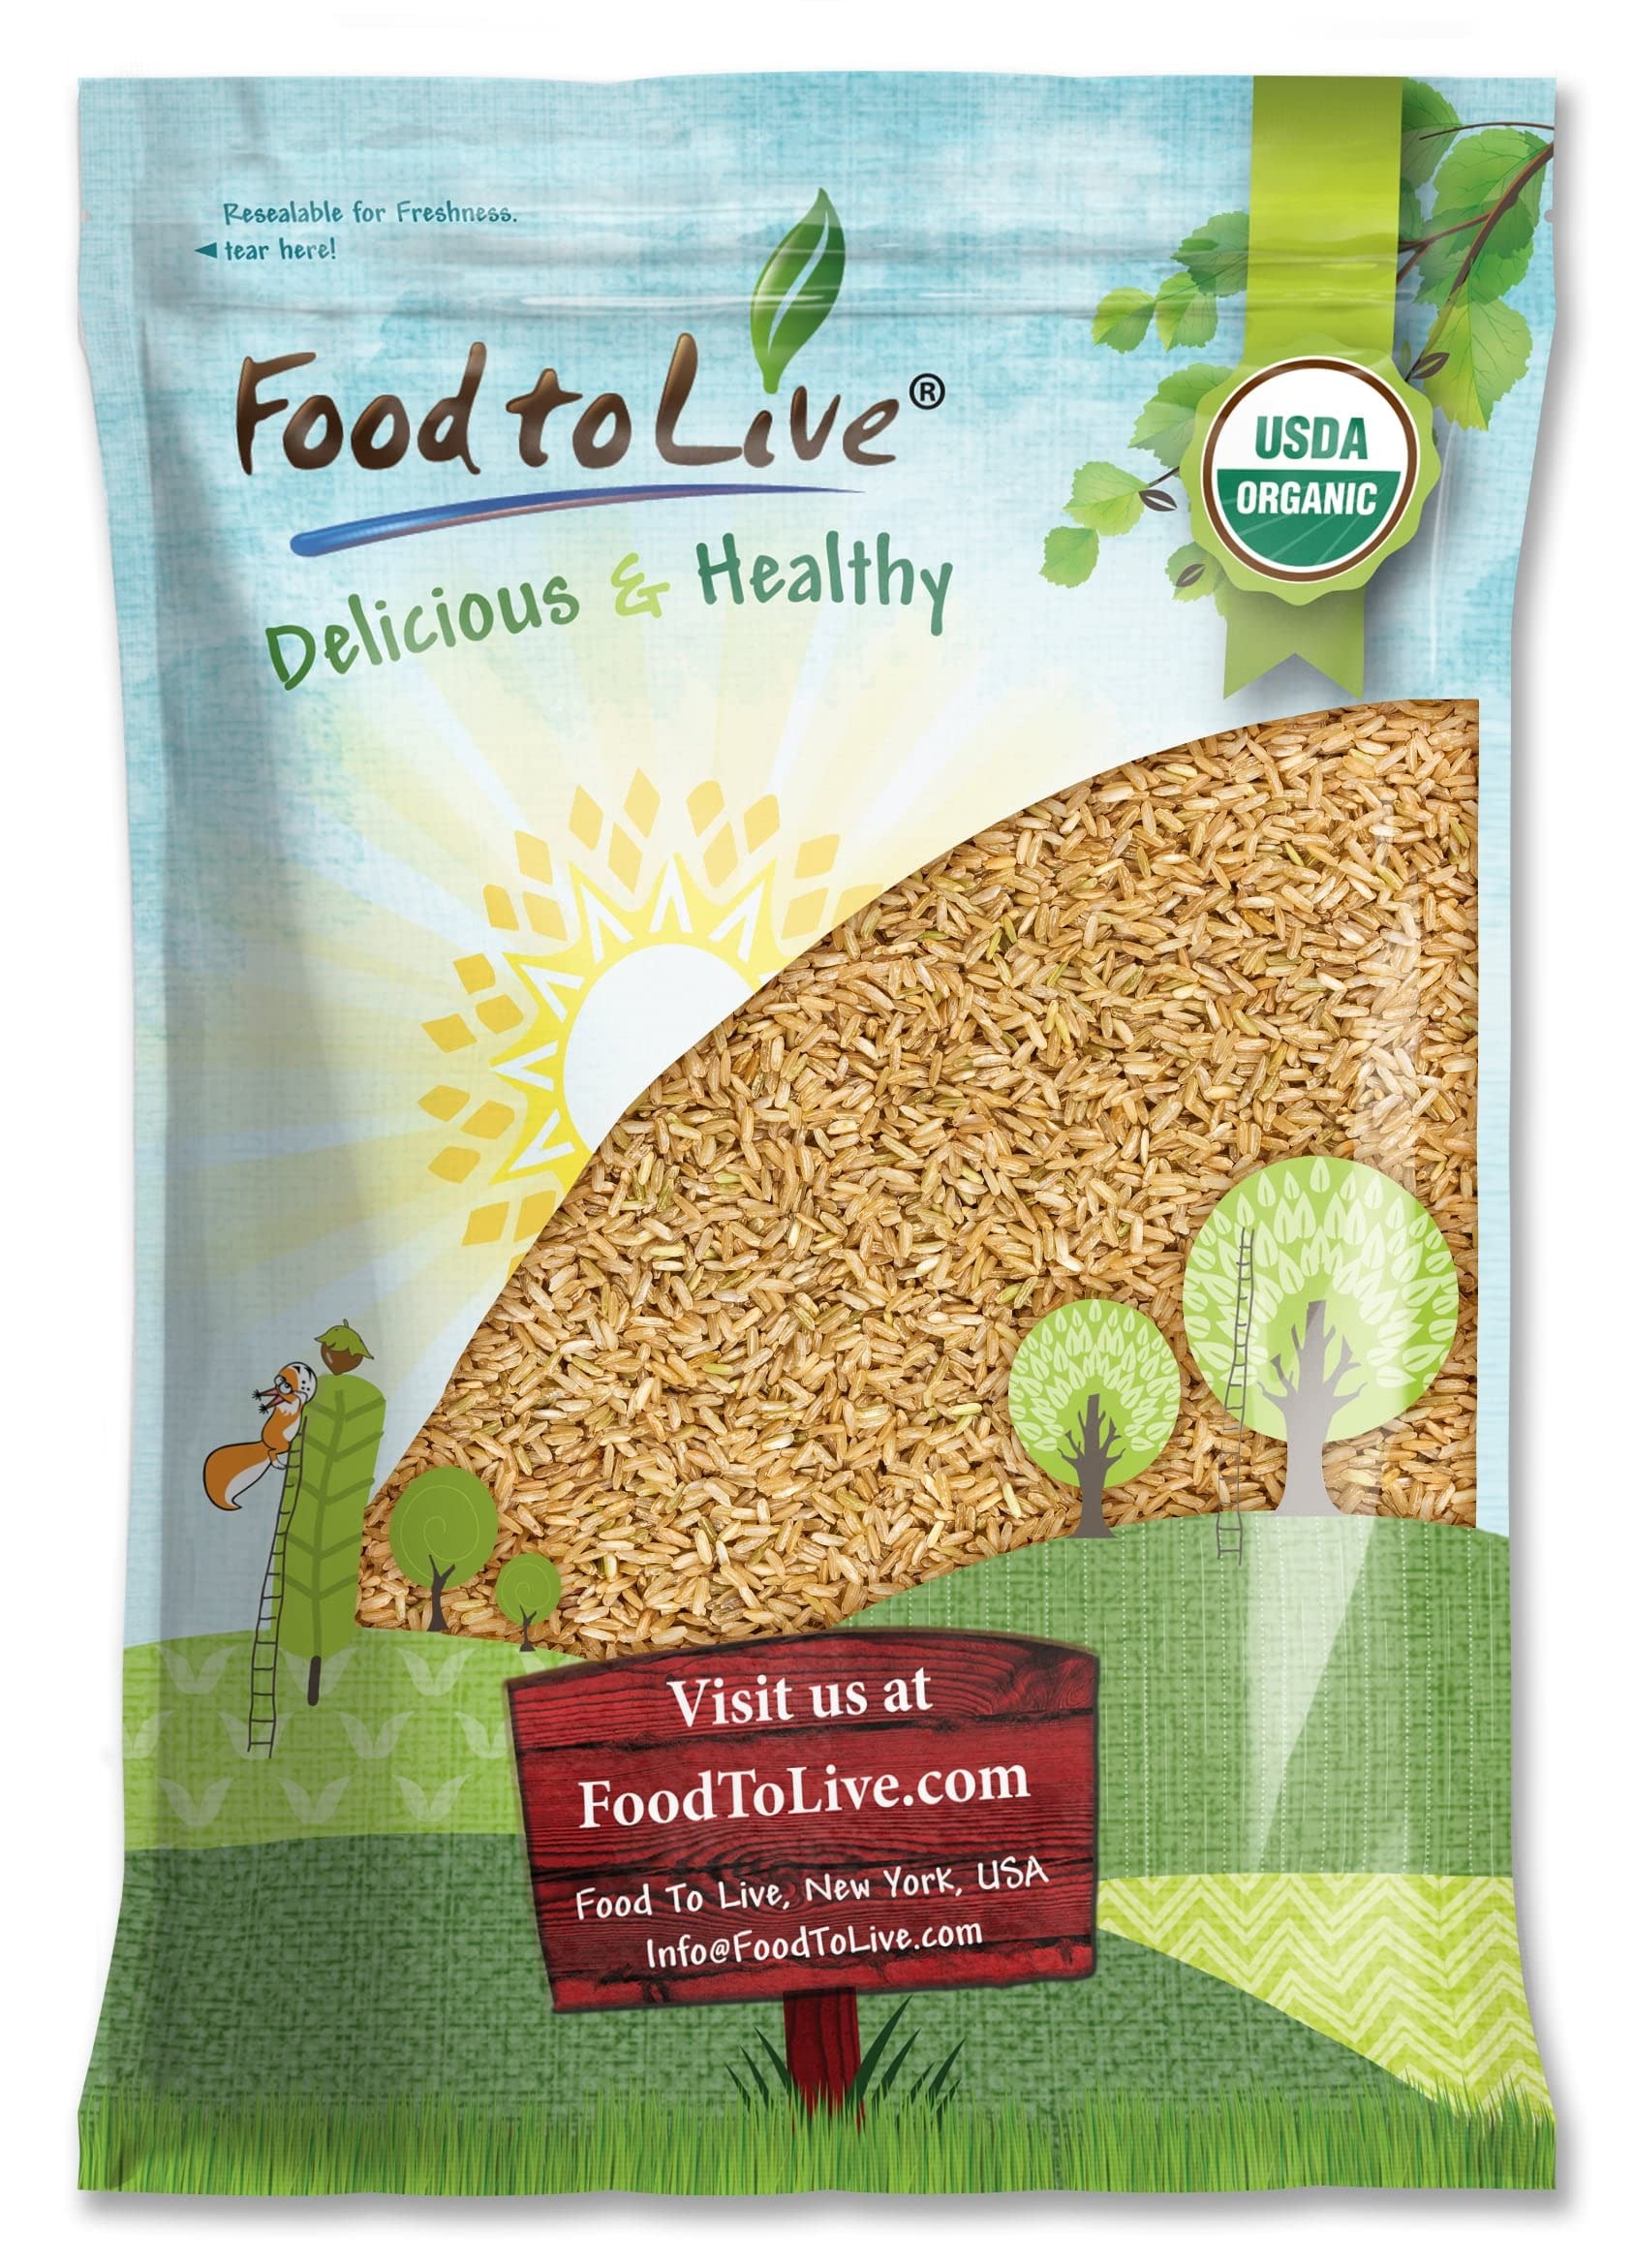
Item Name: Food to Live - Organic Brown Basmati Rice, 10 Pounds - Non-GMO, Whole Grain, Long-Grain Rice Variety, Fragrant, Kosher, Vegan, Bulk. Less Starch Content. High in Dietary Fiber
Bullet Point 1: ✔️NUTRITIONAL BOOST: Brown Basmati Rice retains most of the nutrients and is the healthiest grain of its kind.
Bullet Point 2: ✔️ORGANIC PRODUCT: Food to Live Raw Brown Basmati Rice is organic certified and 100% contaminant-free.
Bullet Point 3: ✔️B VITAMINS AND SELENIUM: Brown rice is processed minimally and holds large amounts of these precious elements.
Bullet Point 4: ✔️DELICIOUS AND AROMATIC FOOD: Basmati rice has a unique smell and can be used in hundreds of recipes.
Bullet Point 5: ✔️GREAT FOR THE DIET: Food to Live Organic Brown Basmati Rice contains is extremely rich in dietary fiber.
Value: 160.0
Unit: Ounce

Price: 44.99